104th (New Brunswick) Regiment of Foot

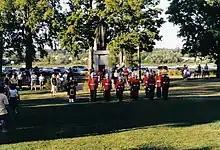
The Royal New Brunswick Regiment carrying out a changing of the guard ceremony on Officers' Square, Fredericton

The government of the United States declared war on Britain in June 1812, beginning the War of 1812. Later that year there were fears of an American invasion of Upper Canada and in the middle of winter it was decided to send the 104th from New Brunswick to reinforce the colony. Detachments of the regiment gathered at Fredericton from where six companies, numbering 20 officers and 550 men, departed on 16 February. Marching in snow shoes and towing their equipment and supplies on toboggans the men arrived at Quebec City on 15 March, having covered a distance of . The men rested for a short period before continuing the march to Kingston, Ontario, which they reached in early April, having marched in the Canadian winter. This arduous march "was reckoned one of the feats of the war" by British historian Charles Prestwood Lucas in his " Canadian War of 1812" and was described as "almost certainly the longest winter march made by a British regiment up to that time" by Canadian historian John R. Grodzinski.